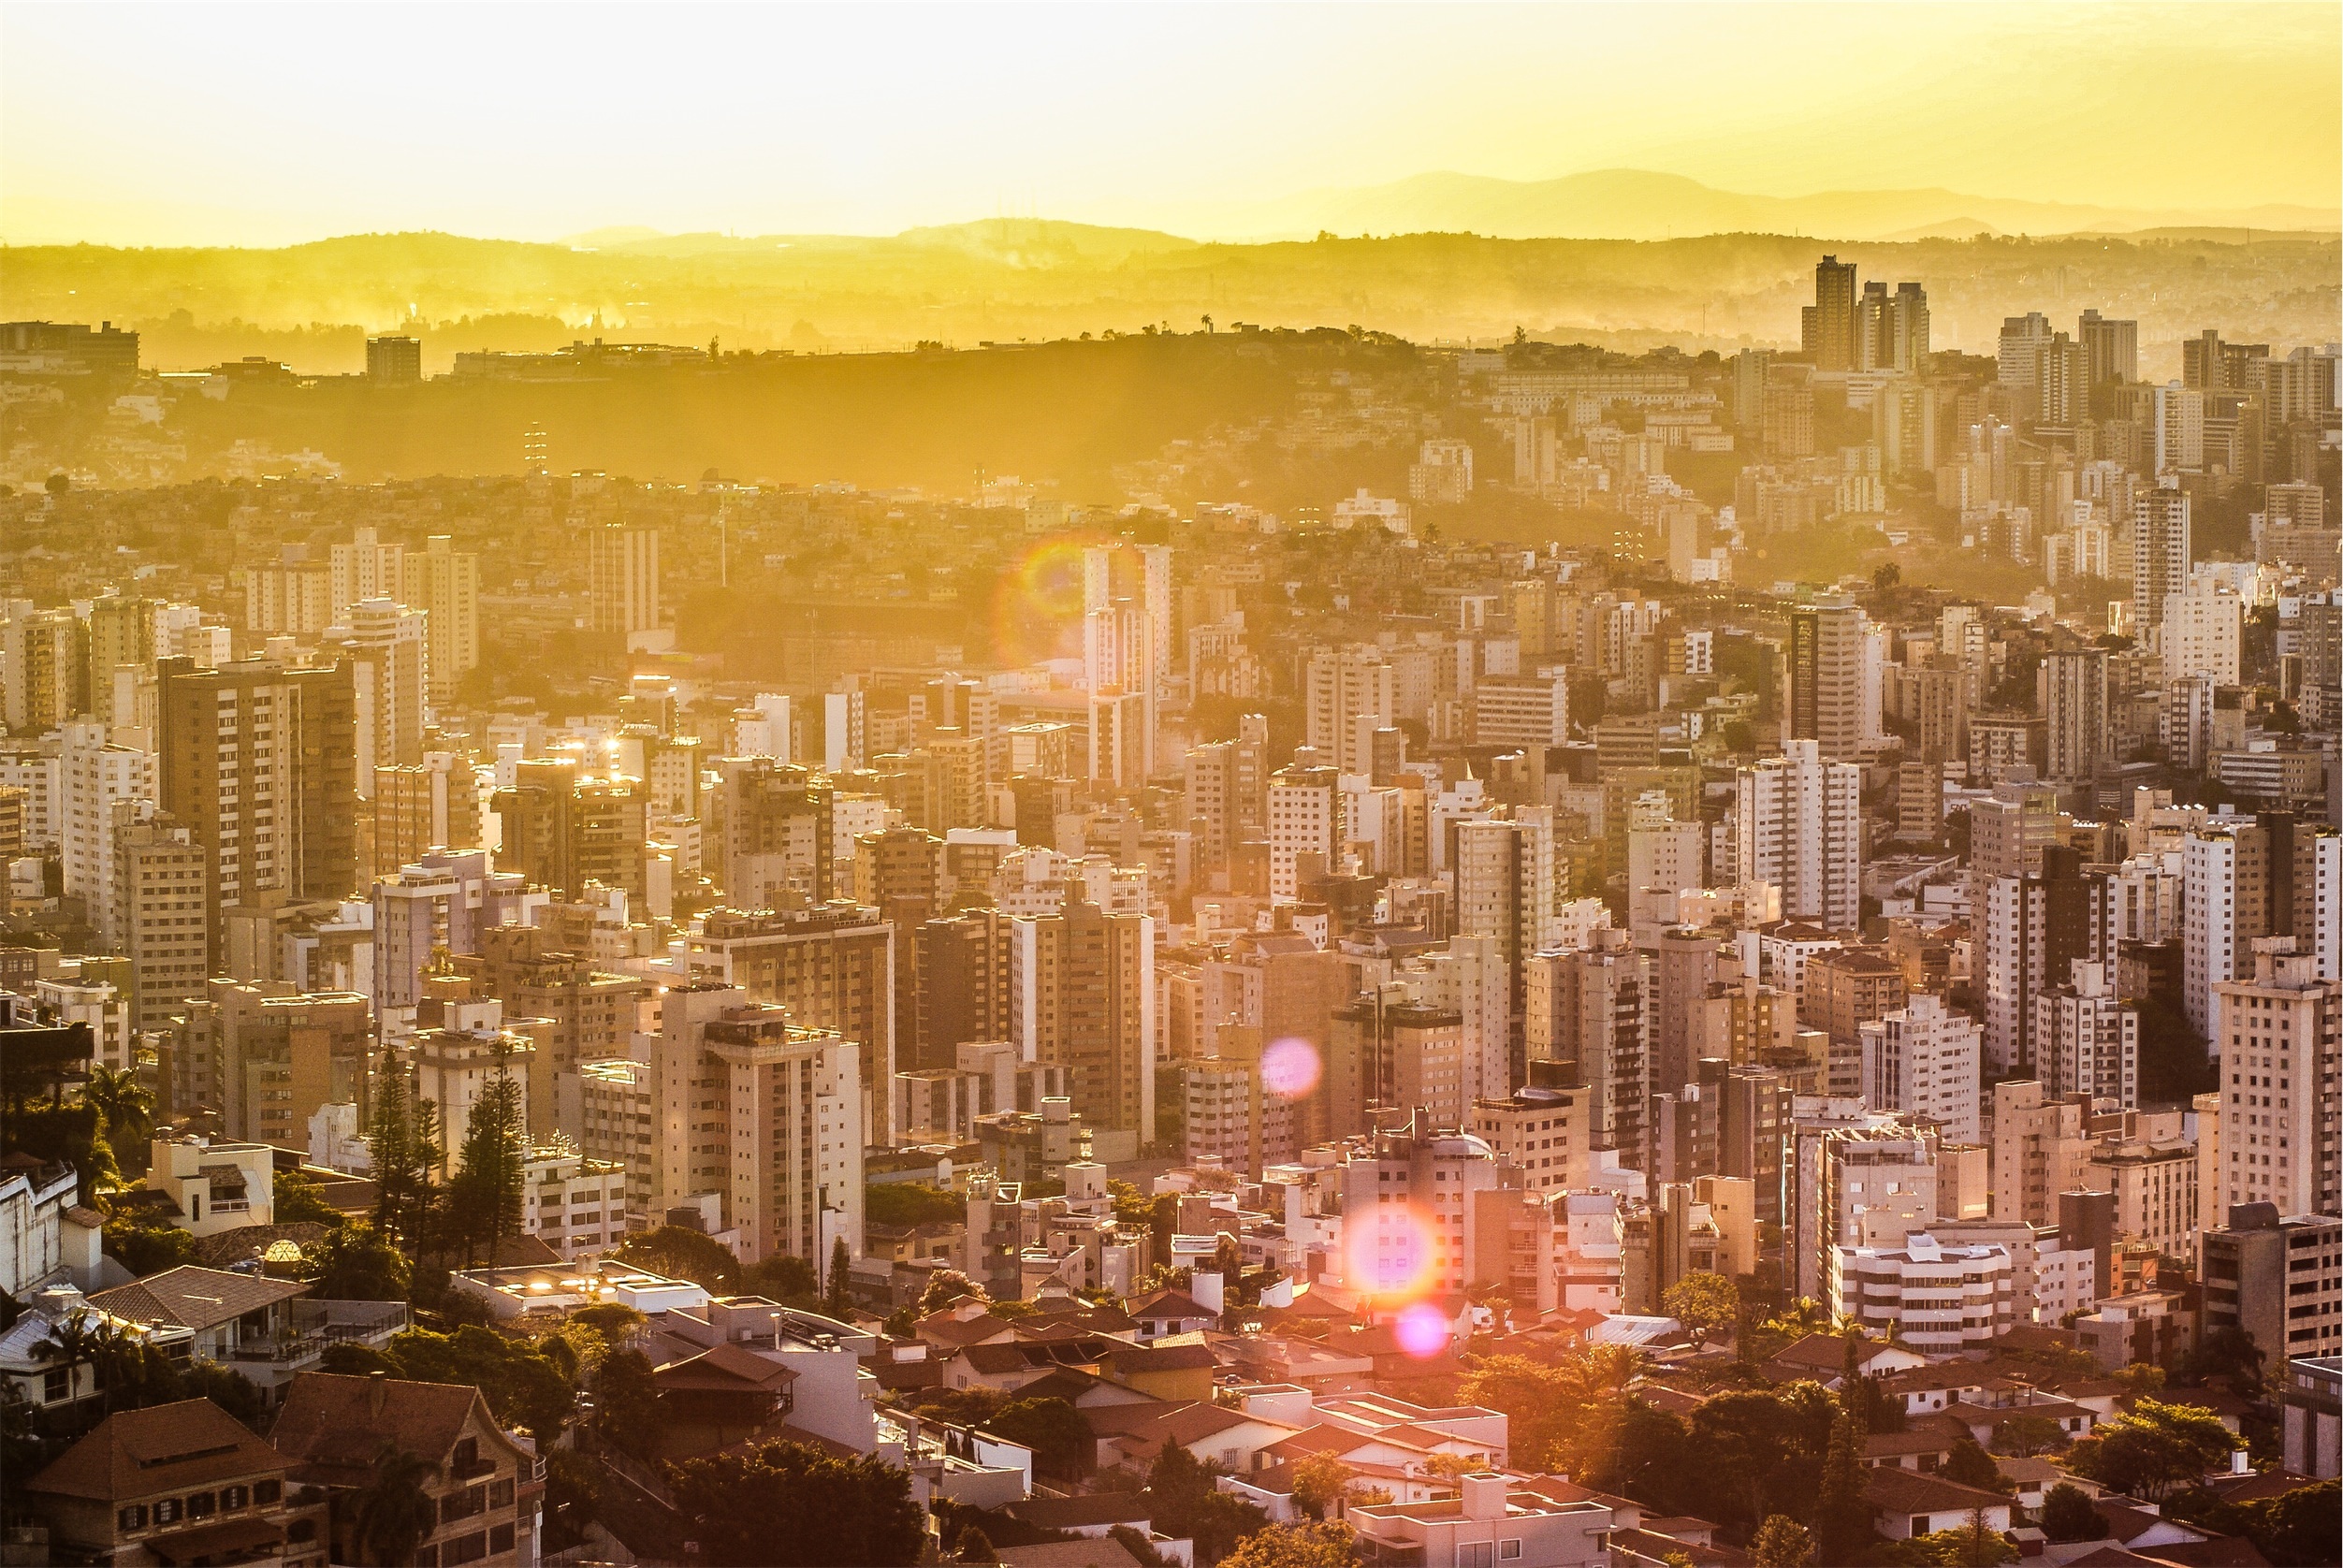
horizon, architecture, sky, sunset, skyline, city, skyscraper, urban, cityscape, downtown, evening, aerial, buildings, towers, metropolis, sun rays, high rises, urban area, human settlement, metropolitan area